Sling Aircraft

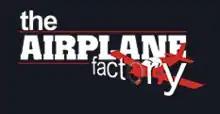
Former company logo

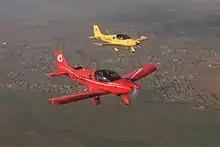
Sling Aircraft Sling 2s in formation

Sling Aircraft (Pty) Ltd, formerly called The Airplane Factory (Pty) Ltd., is a South African aircraft manufacturer based at Tedderfield Airpark,